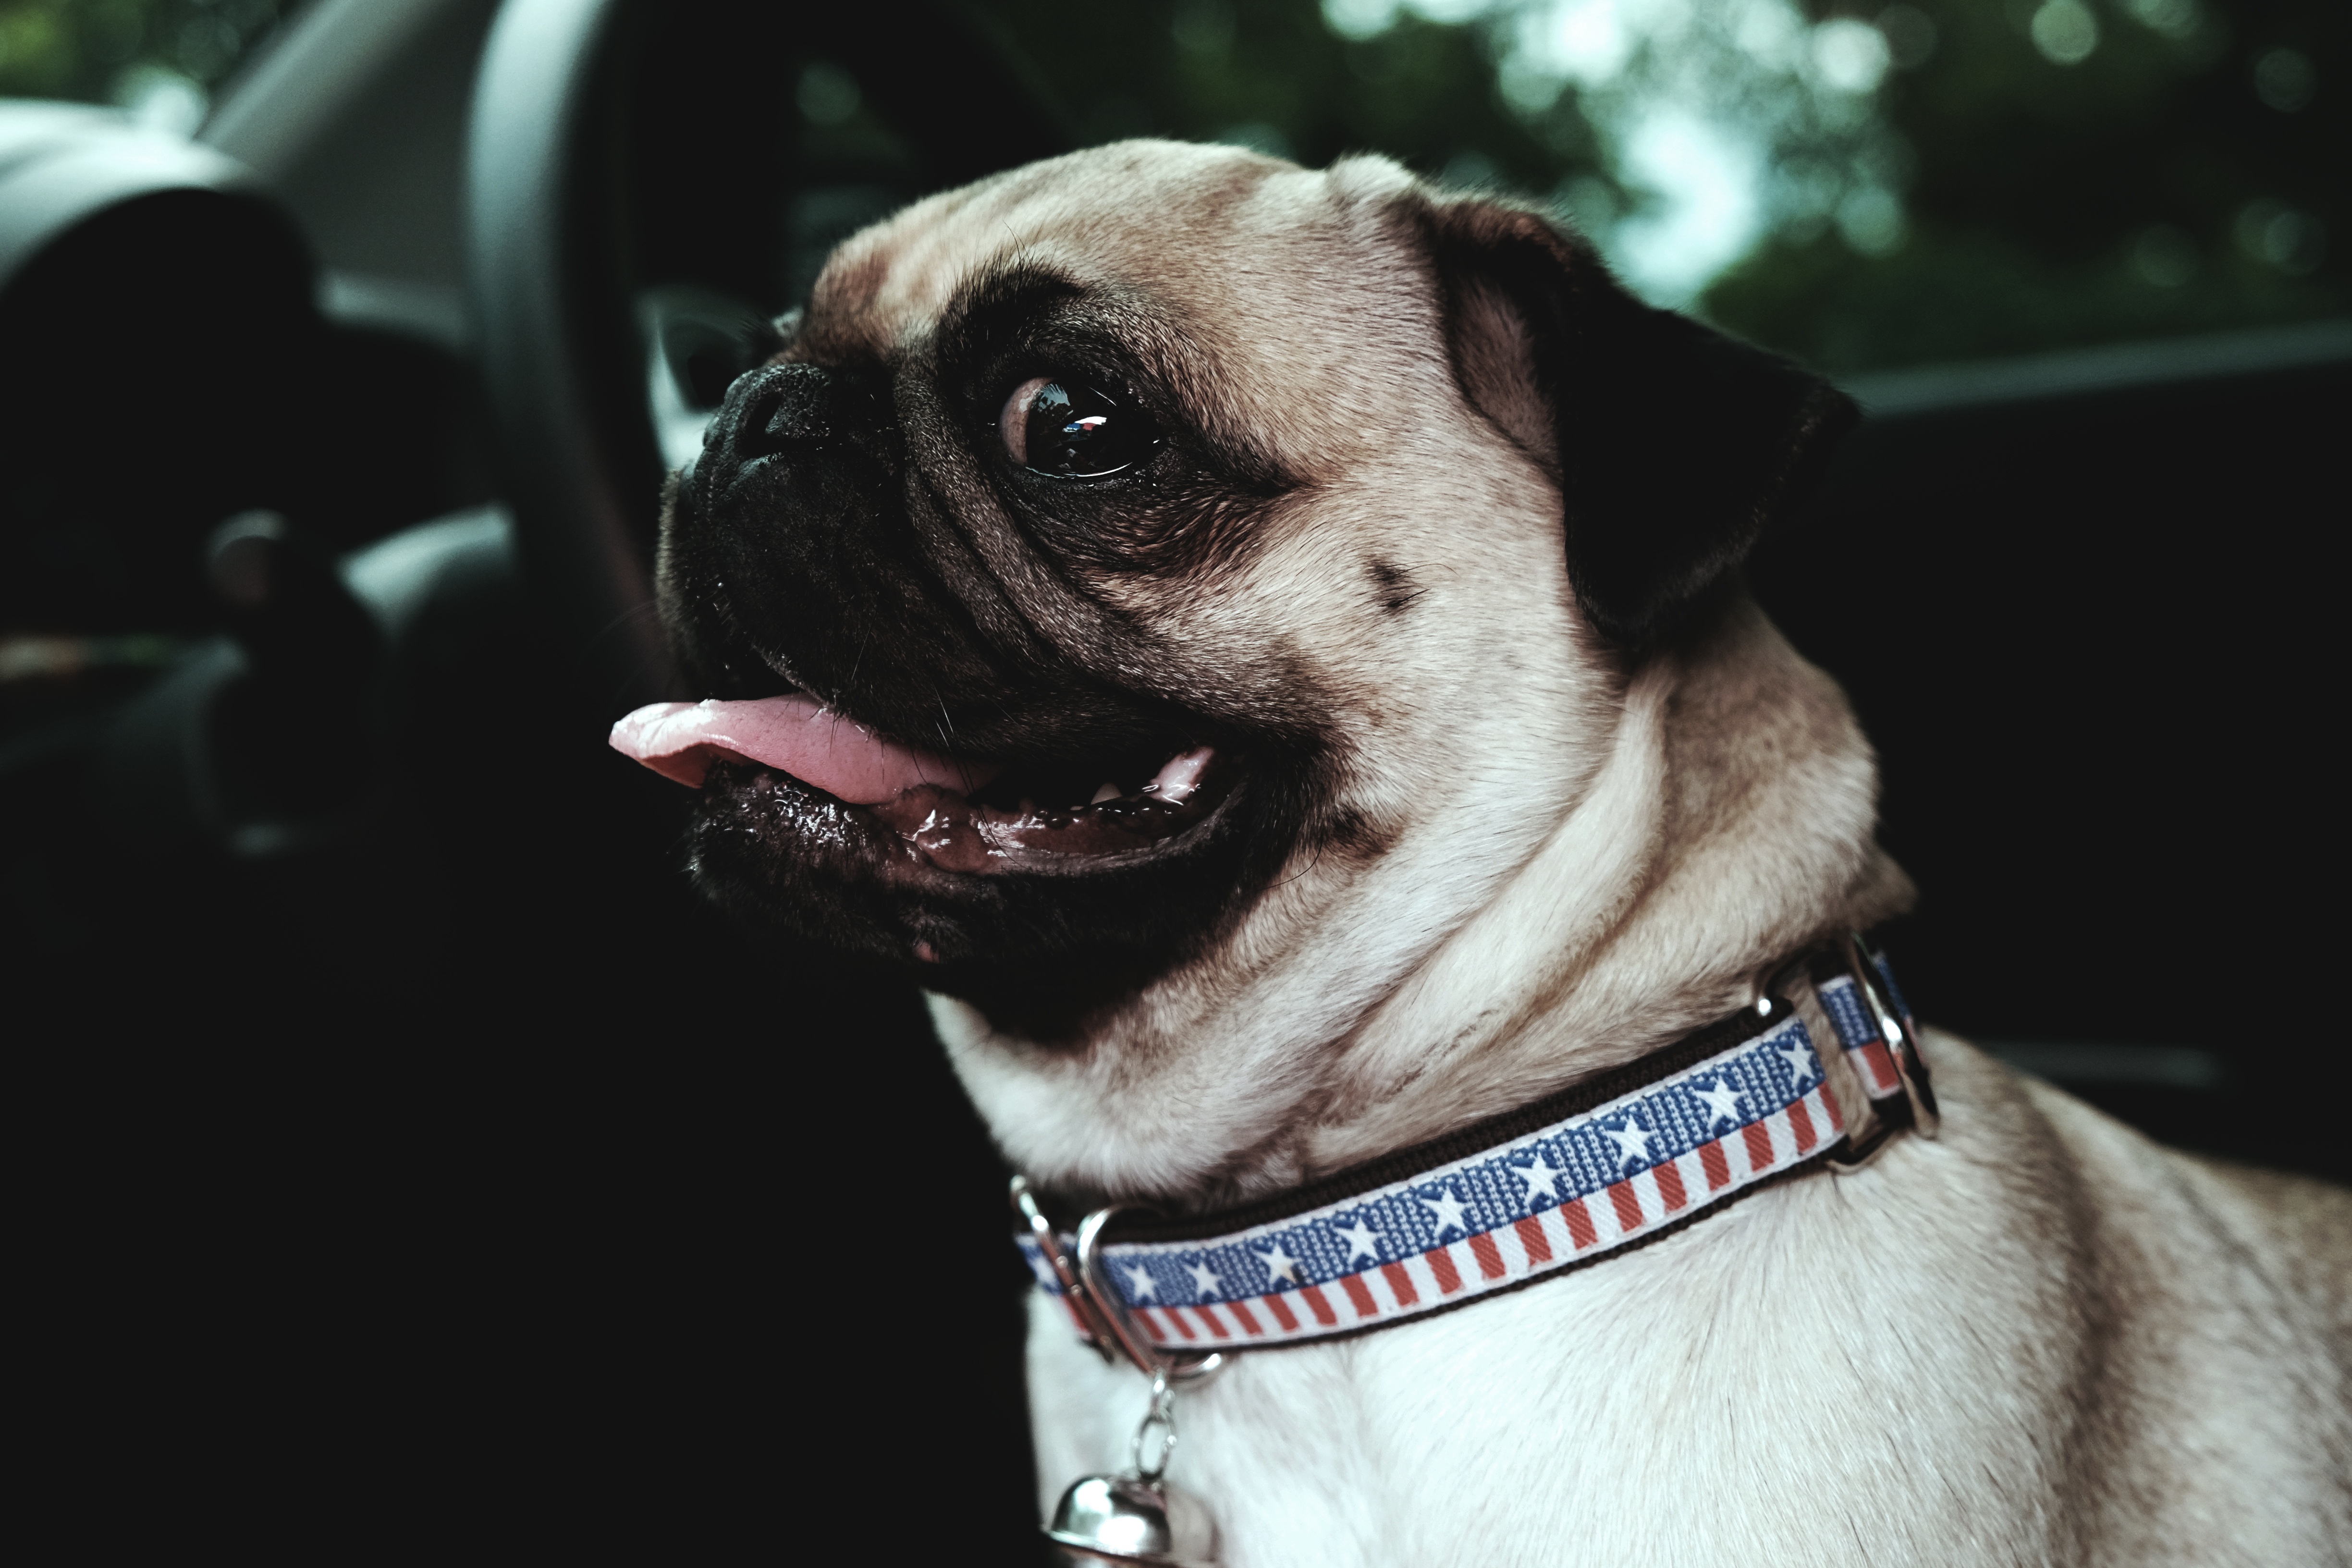
dog, mammal, pug, vertebrate, dog breed, dog like mammal